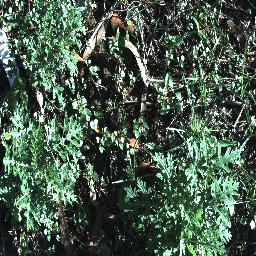
Label: parthenium